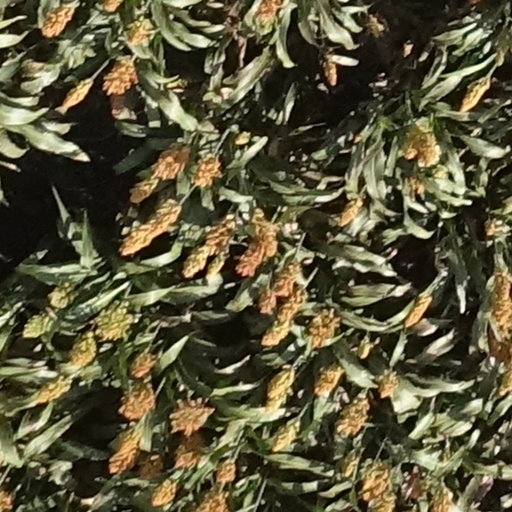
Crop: sorghum